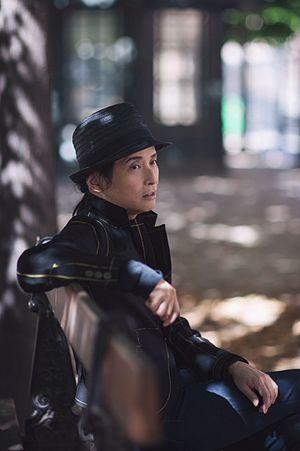
In Paris